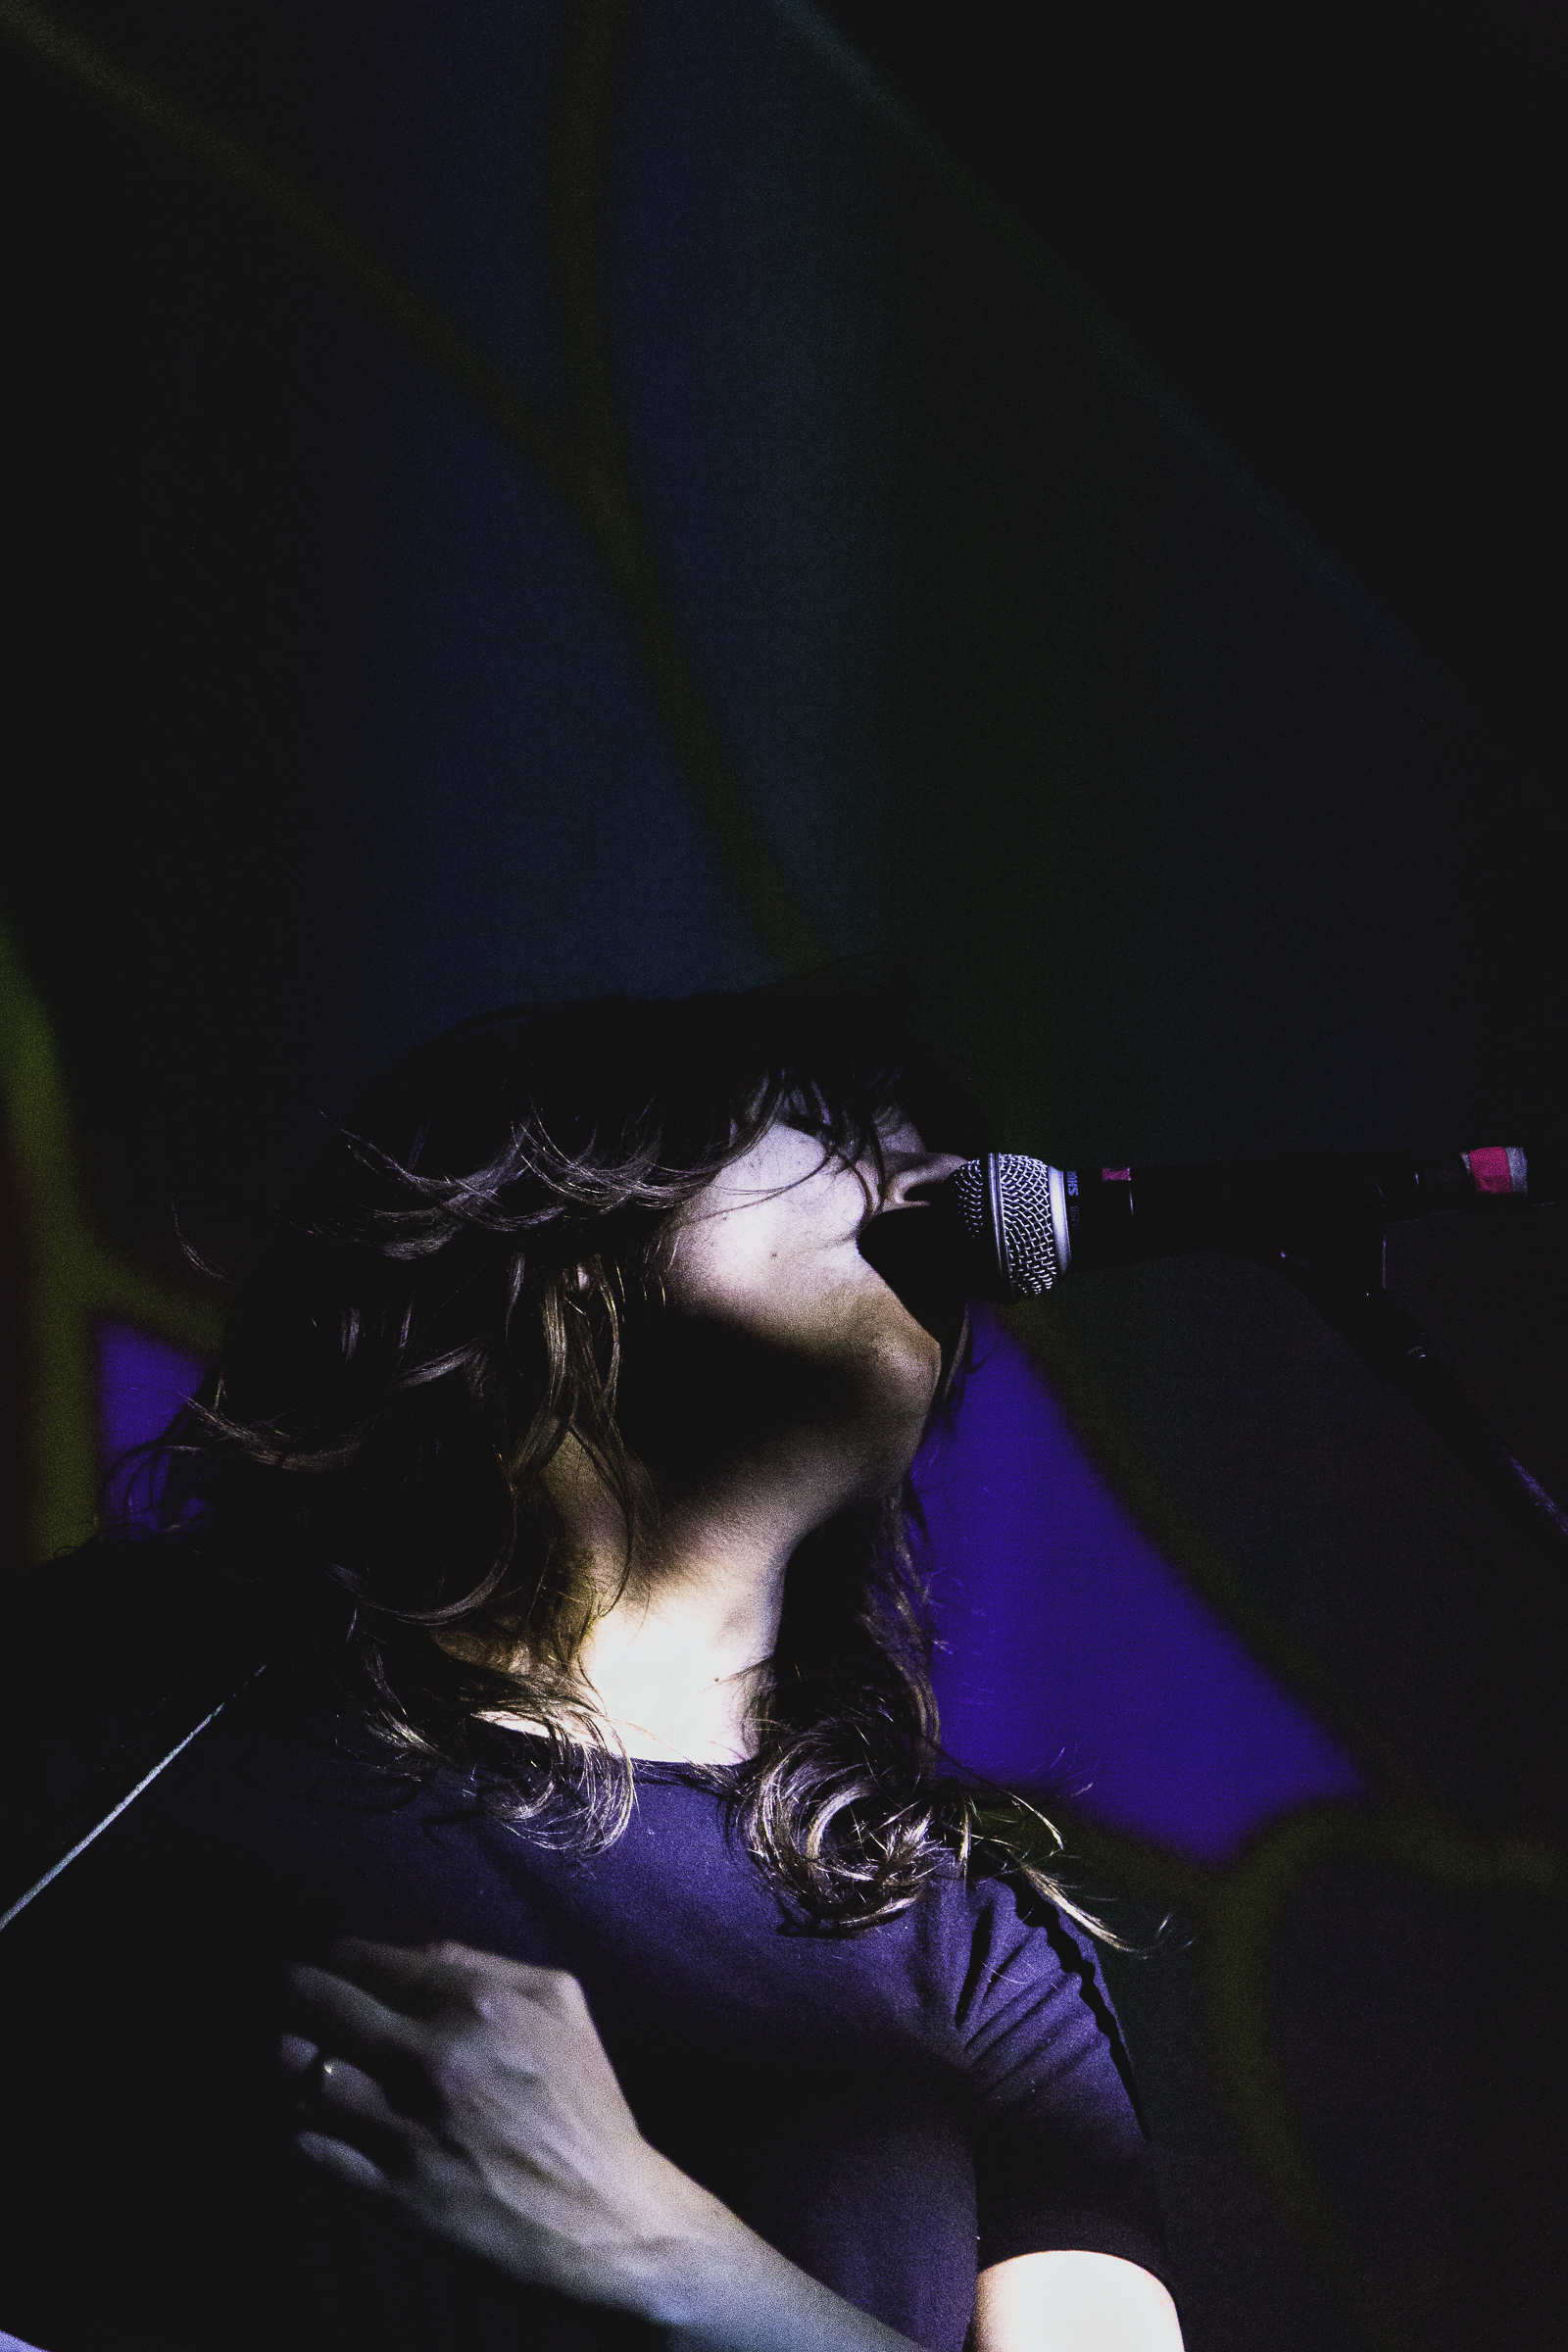
man, rock, music, light, guitar, dark, concert, singer, band, color, show, microphone, club, blue, musician, live music, festival, lights, stage, pop, performance, singing, guitarist, entertainment, adult, songwriter, performing arts, live performance